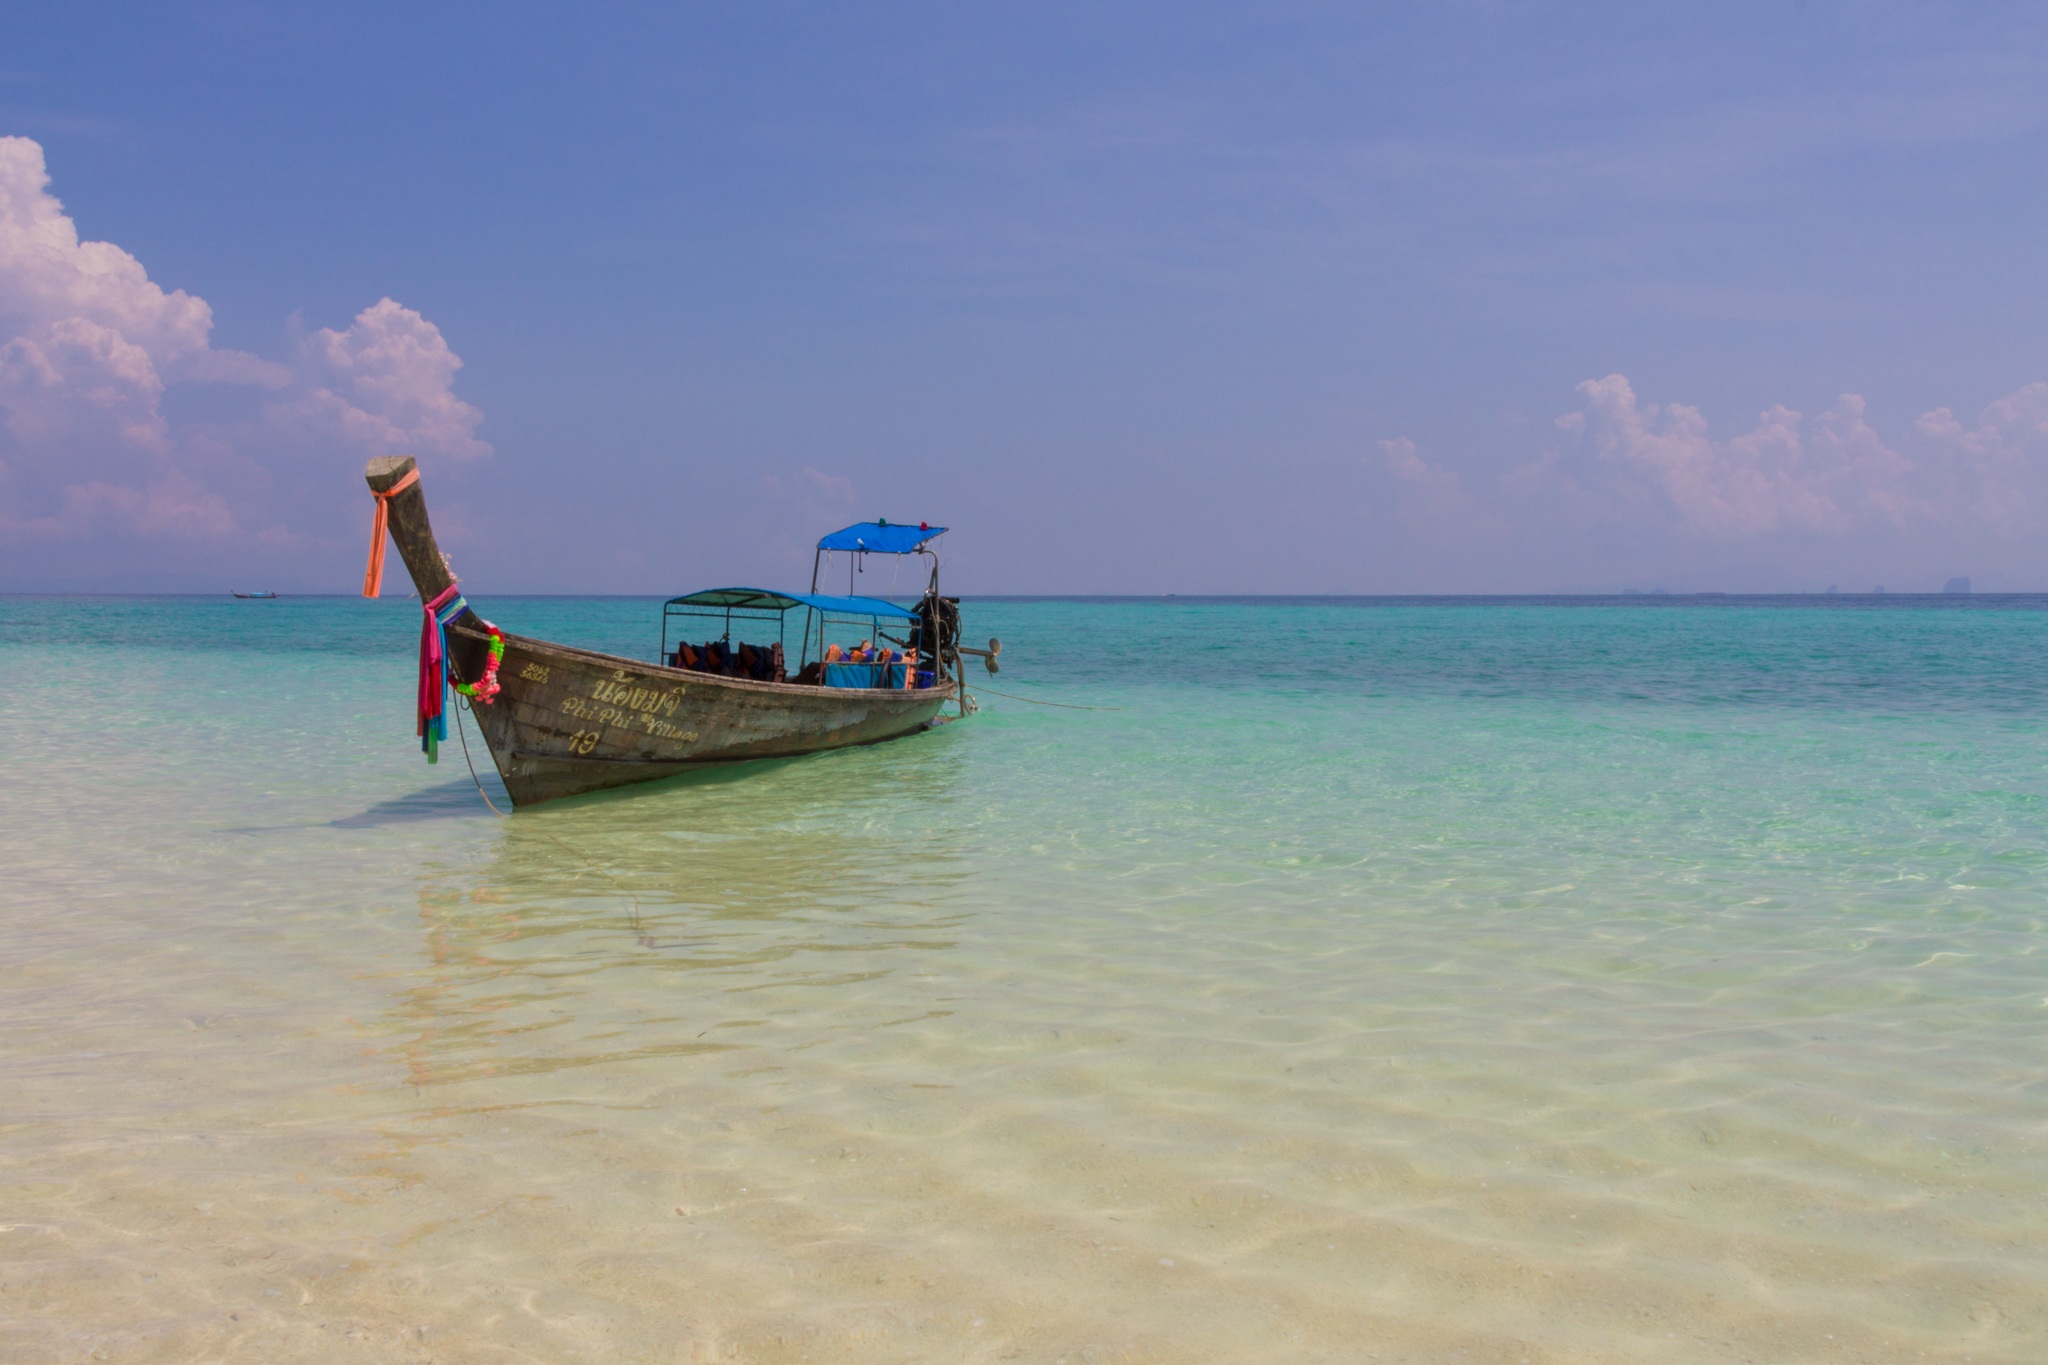
beach, sea, coast, water, nature, sand, ocean, sky, sun, boat, shore, wave, view, ship, summer, vacation, travel, vehicle, tropical, lagoon, bay, island, blue, thailand, sunny, caribbean, cape, islet, cay, long tail boat, wind wave, phiphi